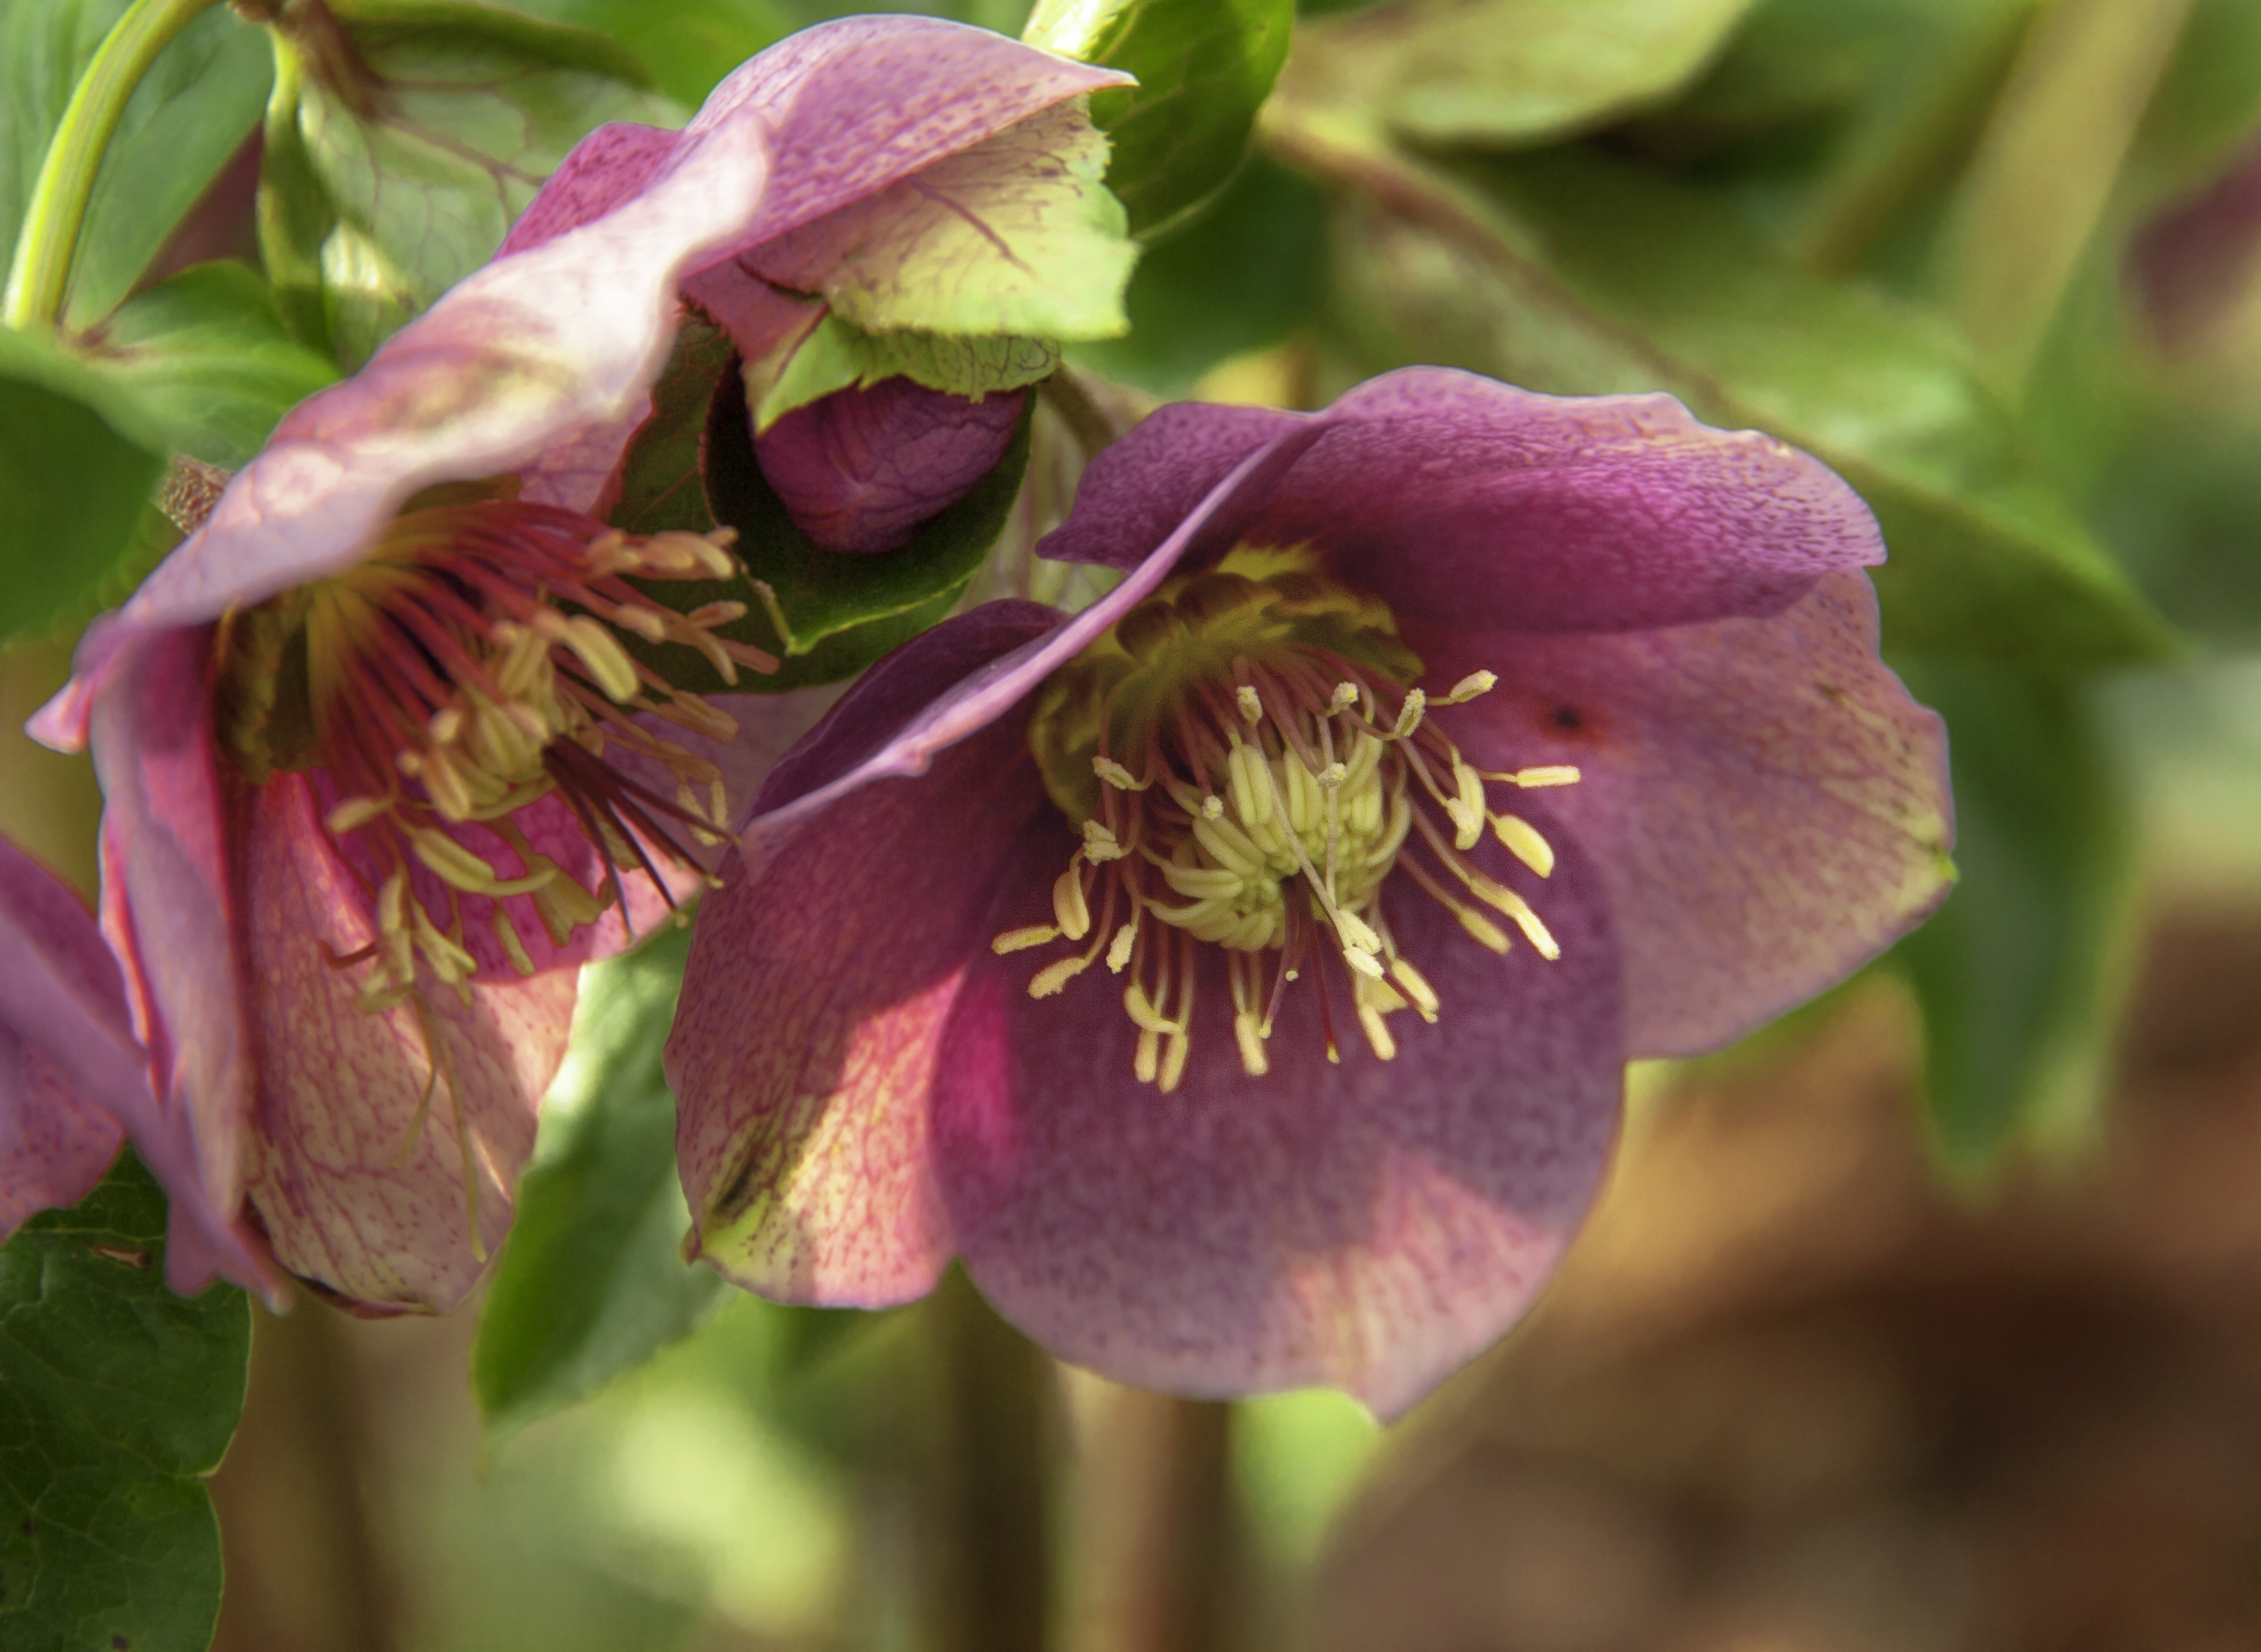
blossom, plant, flower, petal, botany, garden, pink, flora, wildflower, close up, helleborus, flowercloseup, lentenrose, macro photography, flowering plant, hellebore, land plant